Pendeen

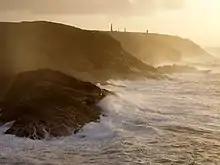
Storm on the coast near the Enys

Horsefield also writes of a large natural cave named Pendeen Vau, the entrance of which is to be found on a cliff. Apparently this cave is vast, going far below and into the sea, but its existence is disputed by many villagers.